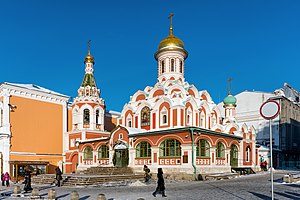
Kazan-katedralen
Kazan-katedralen efter dens rekonstruktion i 1993.
Kazan-katedralen er en russisk ortodoks kirke, der ligger i det nordøstlige hjørne af den Røde Plads i Moskva. Den nuværende bygning er en rekonstruktion af den originale kirke, der blev ødelagt på direktiv af den daværende diktator i Sovjetunionen, Josef Stalin i 1936.